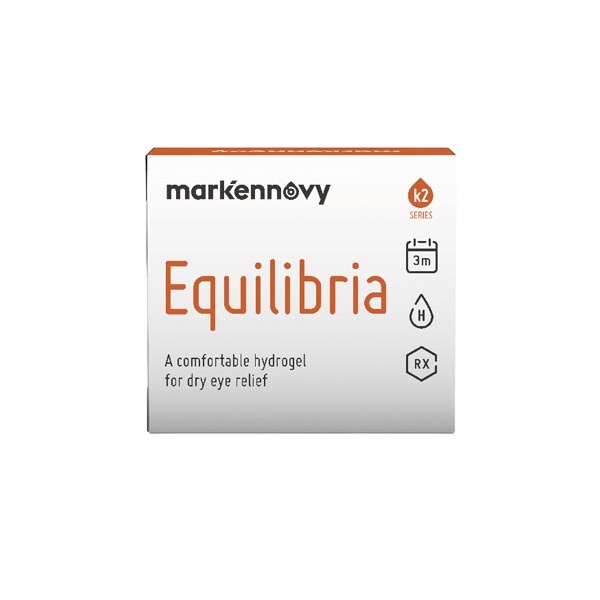
EQUILIBRIA MULTIFOCAL TÓRICA PACK DE 2 (TRIMESTRAL)
Equilibria Multifocal Tórica (2 lentillas), de uso diario y reemplazo trimestral, para la corrección de la Presbicia y el astigmatismo. Especialmente indicadas para usuarios de dispositivos digitales, ordenadores, móviles, tabletas…. etc. Estas lentes aportan un grado de comodidad muy alto durante todo el día, como si no llevaras las lentes puestas.
Brand: Markennovy
Category: Health & Beauty > Personal Care > Vision Care > Contact Lens Care > Contact Lenses > Biweekly Contact Lenses